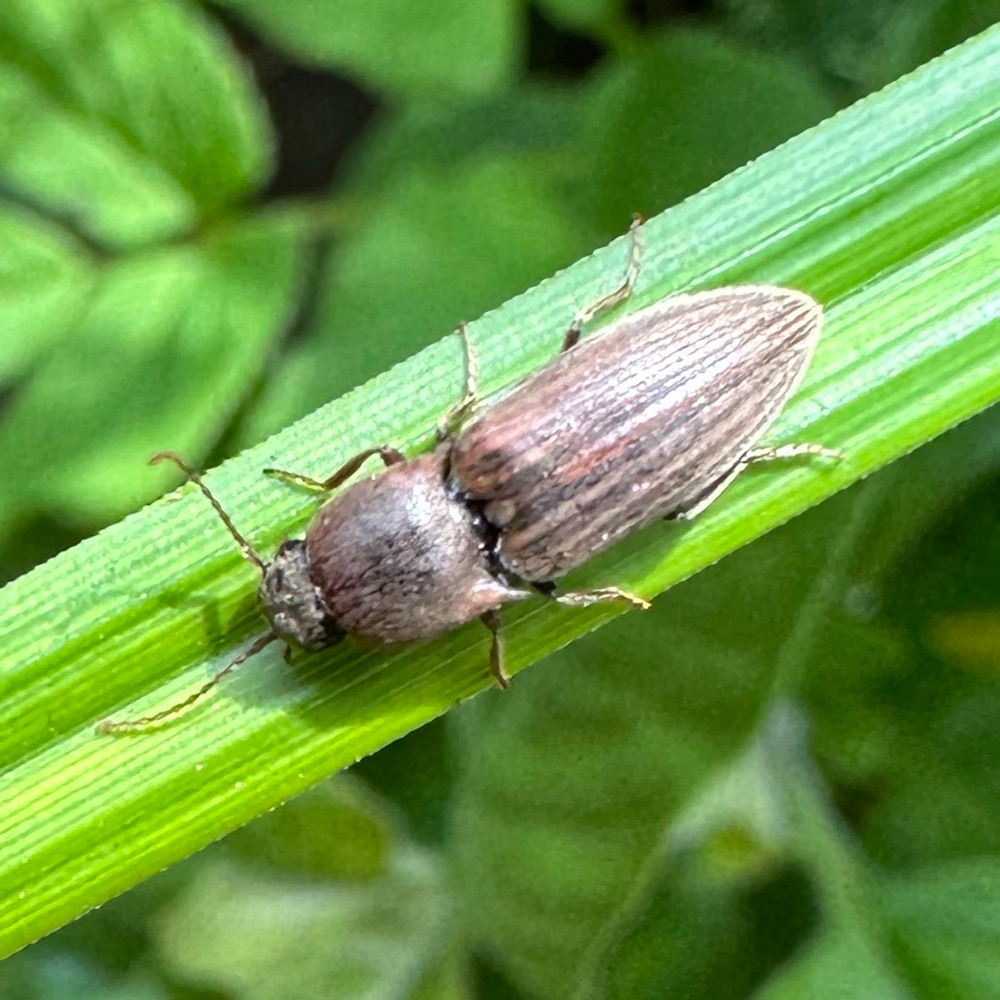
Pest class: clickbeetles_wireworms